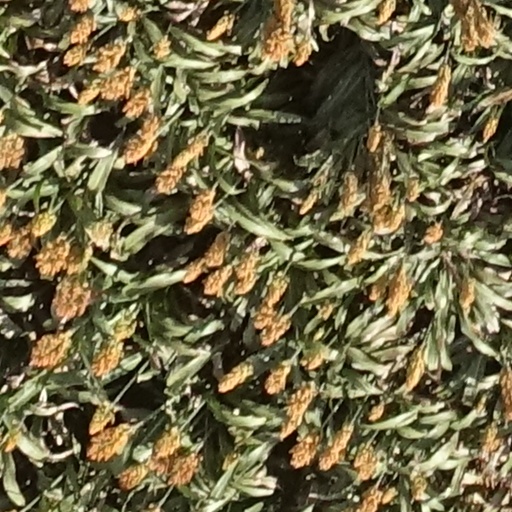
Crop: sorghum